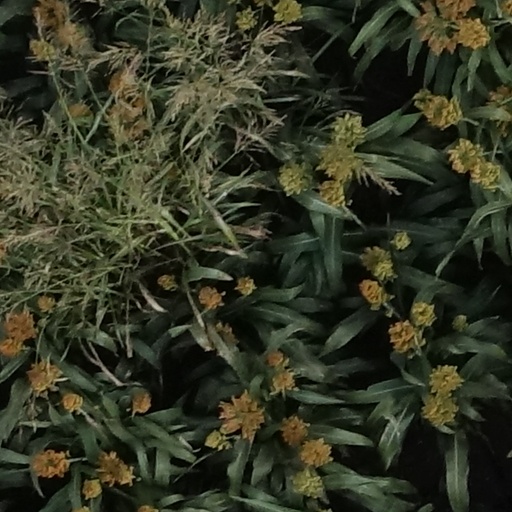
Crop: sorghum